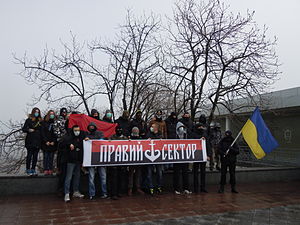
Pravij sektor / Historie
Aktivister fra Pravij sektor i Odessa
Pravij sektor er en ukrainsk militant gruppe, der hovedsagelig består af unge mænd med højreorienterede, ultra højreorienterede, på grænsen til fascistiske eller neofascistiske holdninger. Medlemmerne kommer fra forskellige regioner af Ukraine og er både Ukrainofobe og Russofobe.[2] I følge forskellige rapporter, har organisationen mellem 2.000 og 3.000 aktive medlemmer i Kijev.